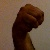
The image shows a hand gesture representing the letter 'M' in Indian Sign Language.